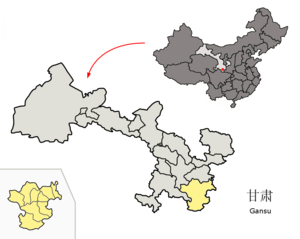
Longnan est une subdivision administrative du sud de la province du Gansu en Chine, ayant le statut de ville-préfecture.